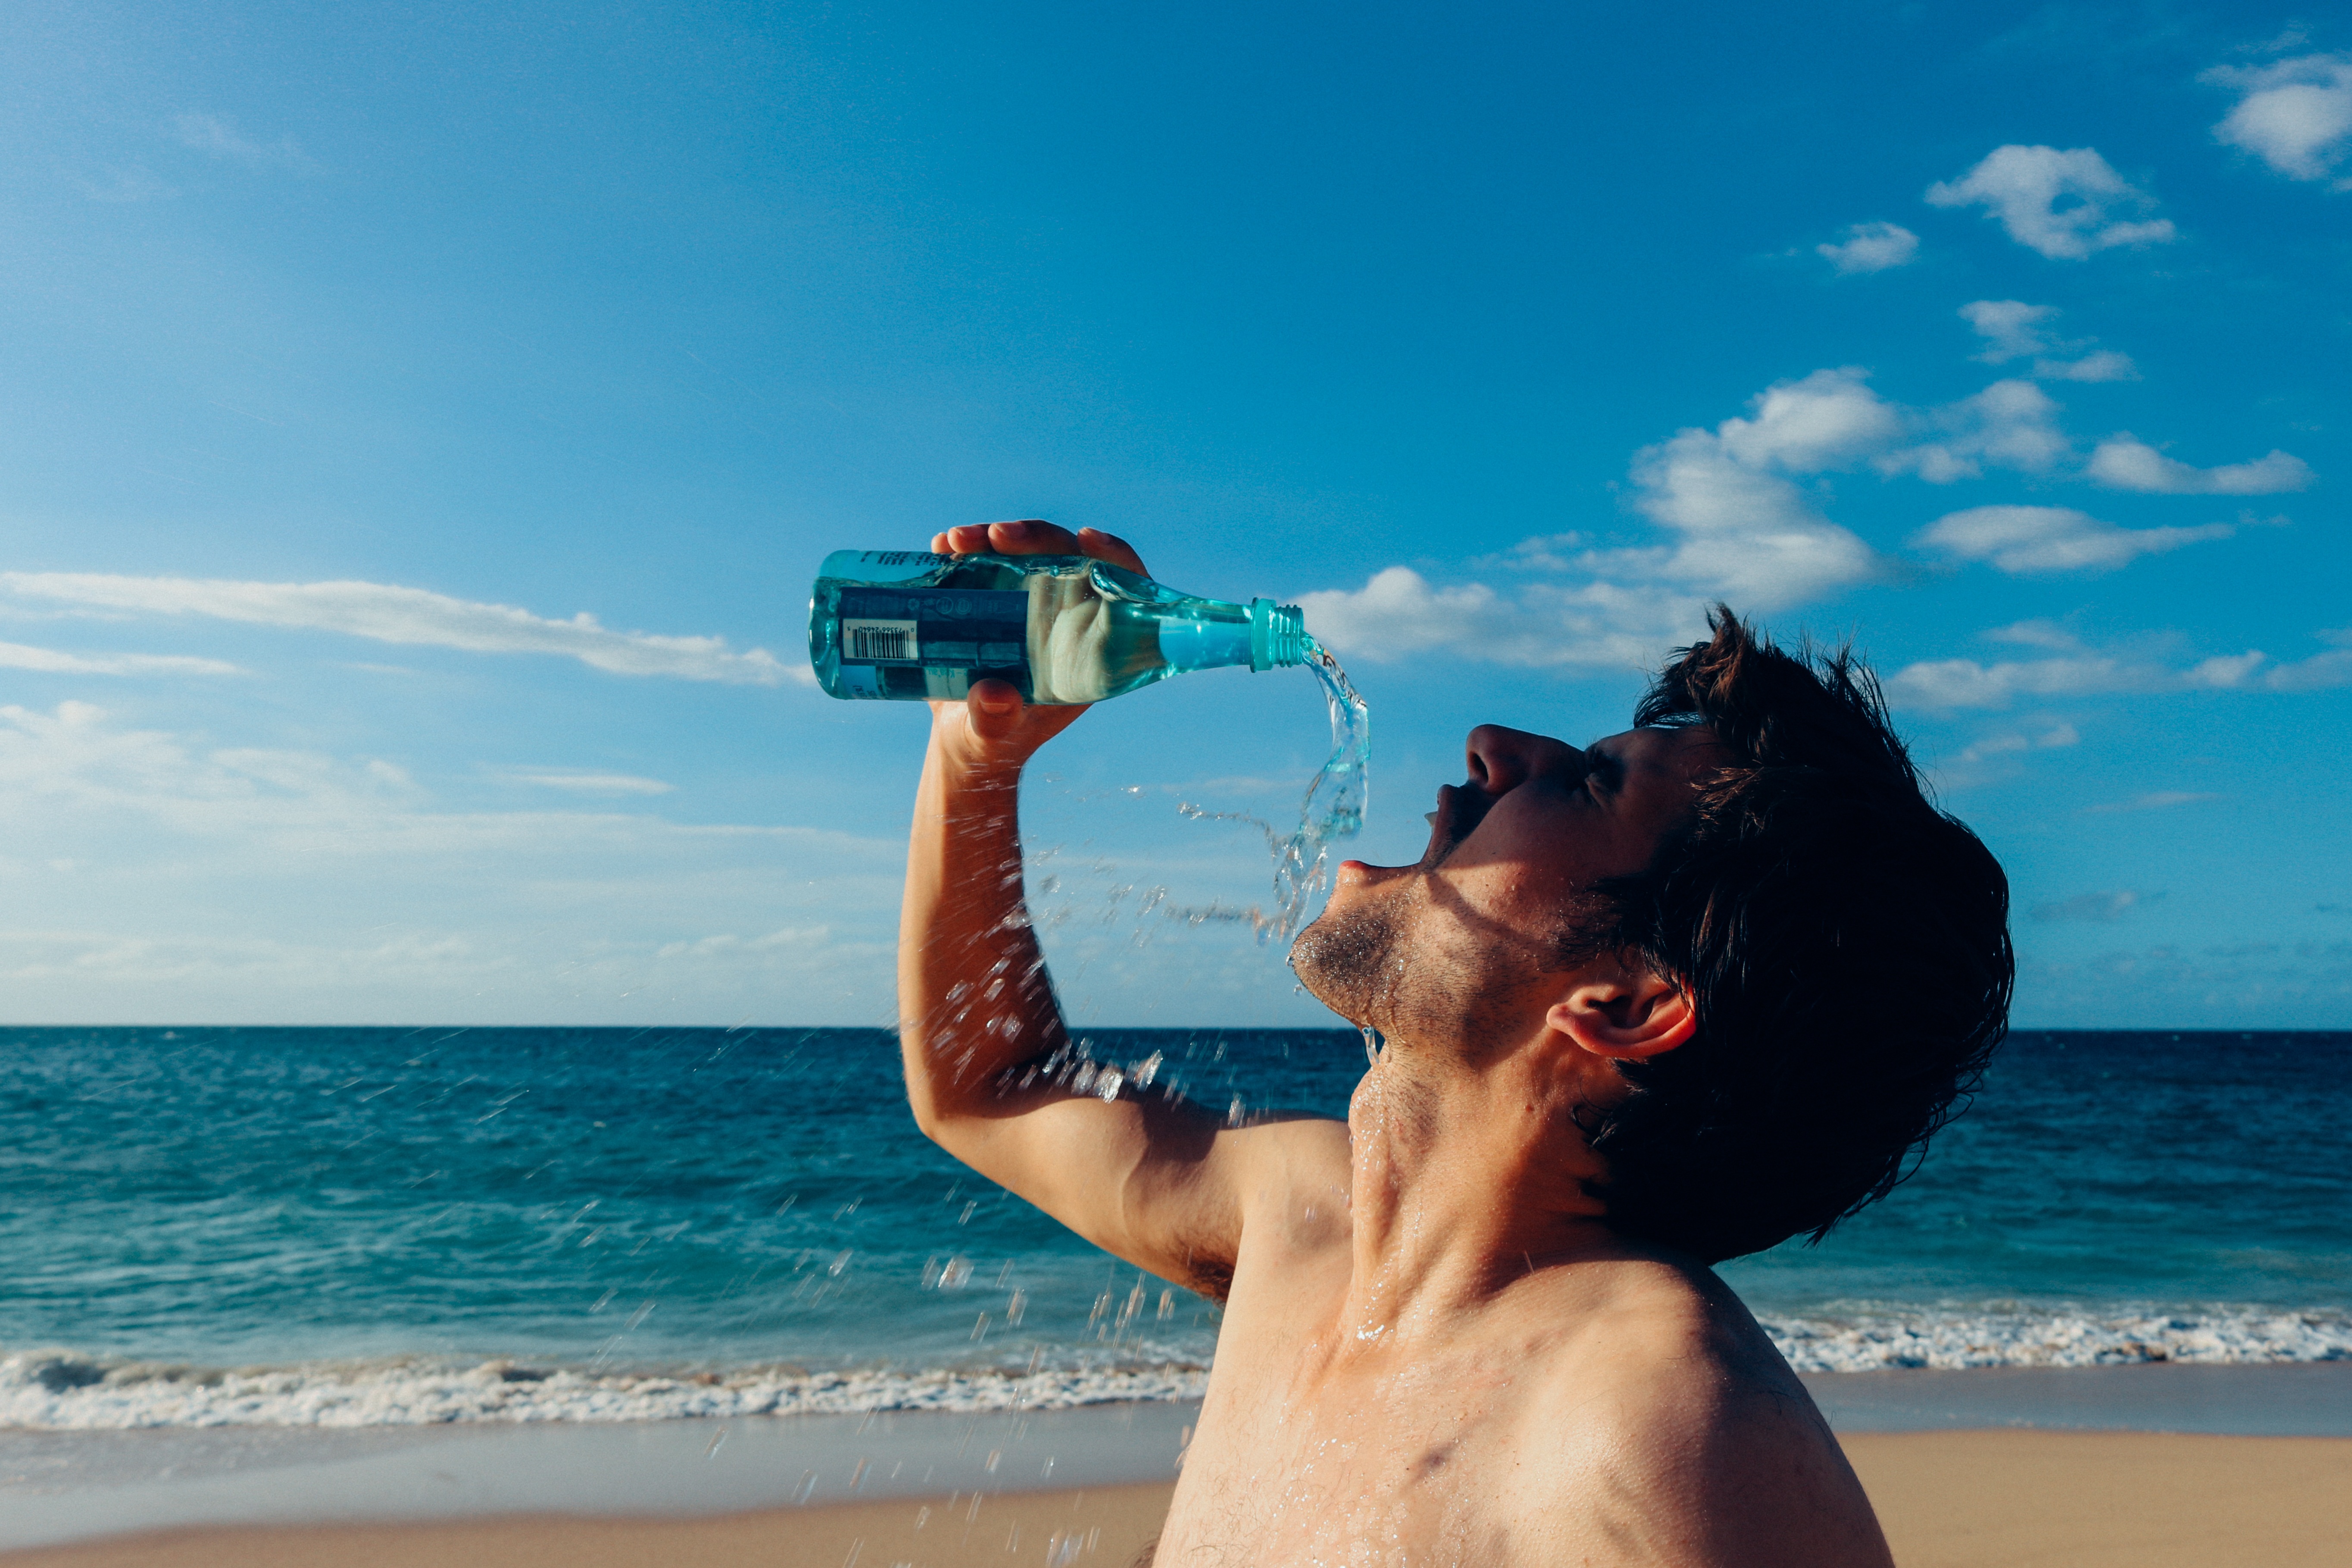
beach, sea, water, sand, ocean, sky, sport, summer, vacation, male, young, splash, drink, bottle, blue, hawaii, healthy, drinking, maui, refresh, drinking water, drink water, bottled water, thirsty man